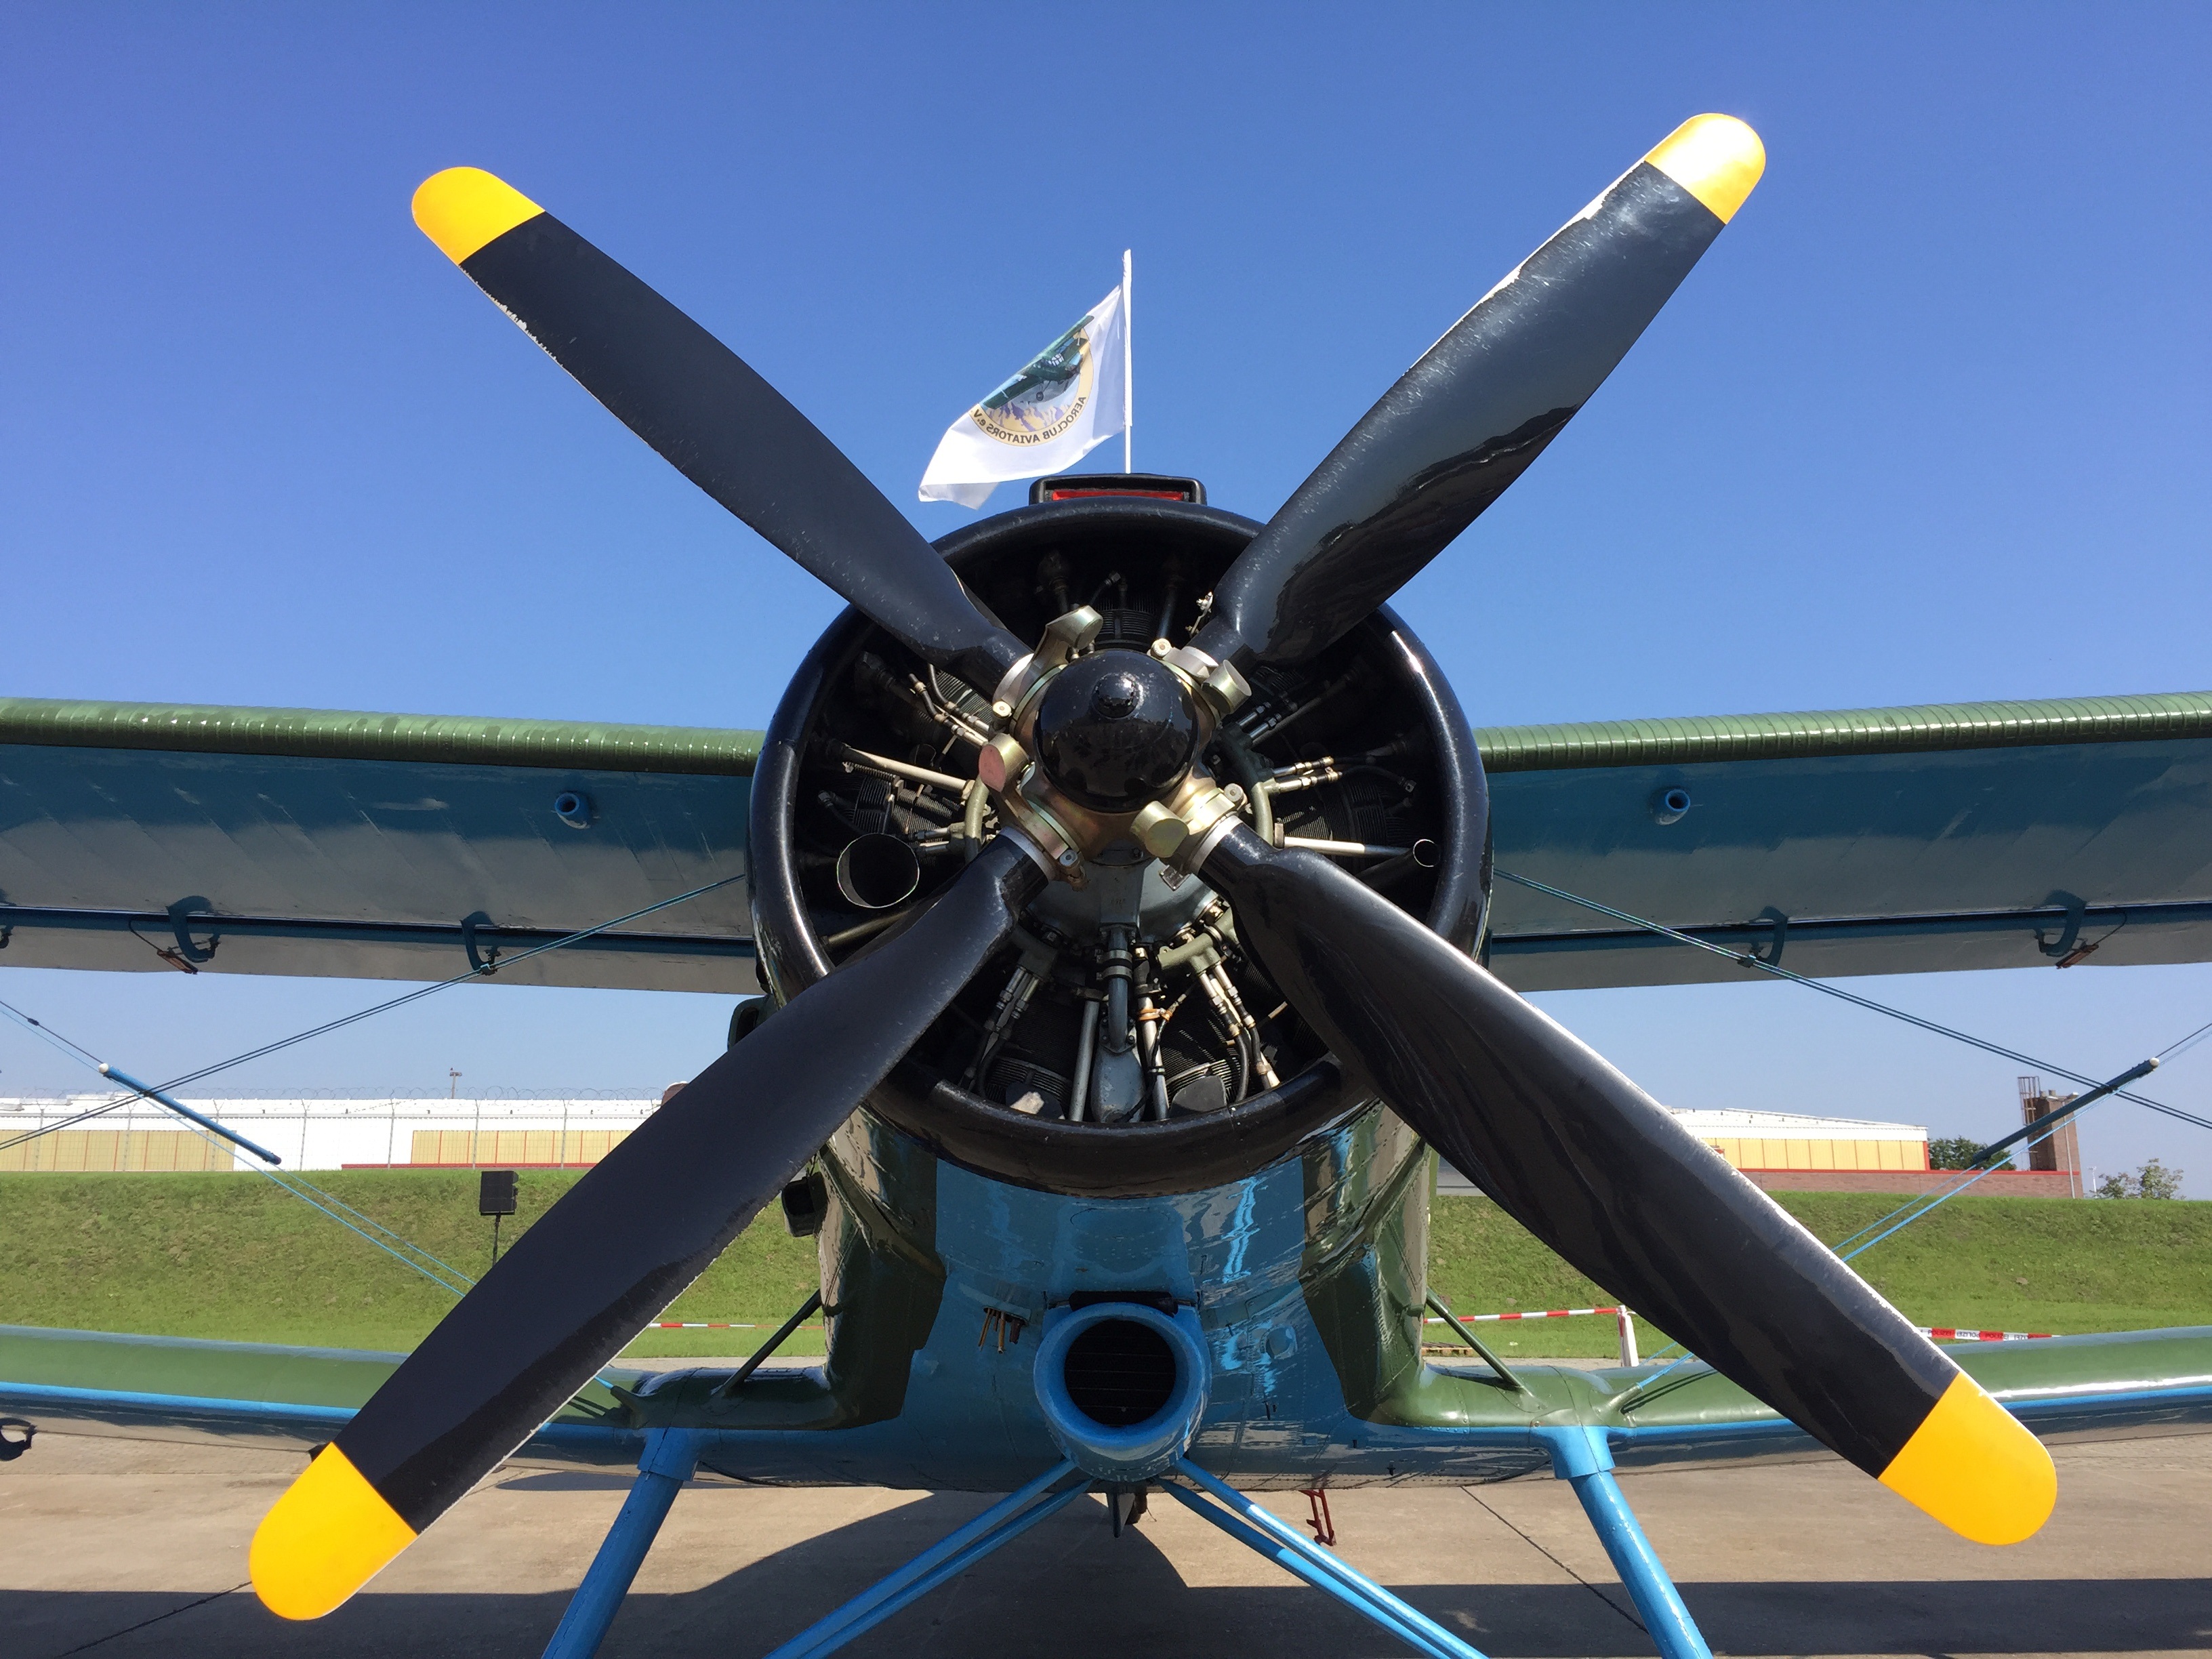
wing, wheel, fly, airport, airplane, aircraft, vehicle, aviation, flight, engine, motor, propeller, biplane, flyer, propeller plane, light aircraft, air force, fighter aircraft, military aircraft, monoplane, atmosphere of earth, aerospace engineering, aircraft engine